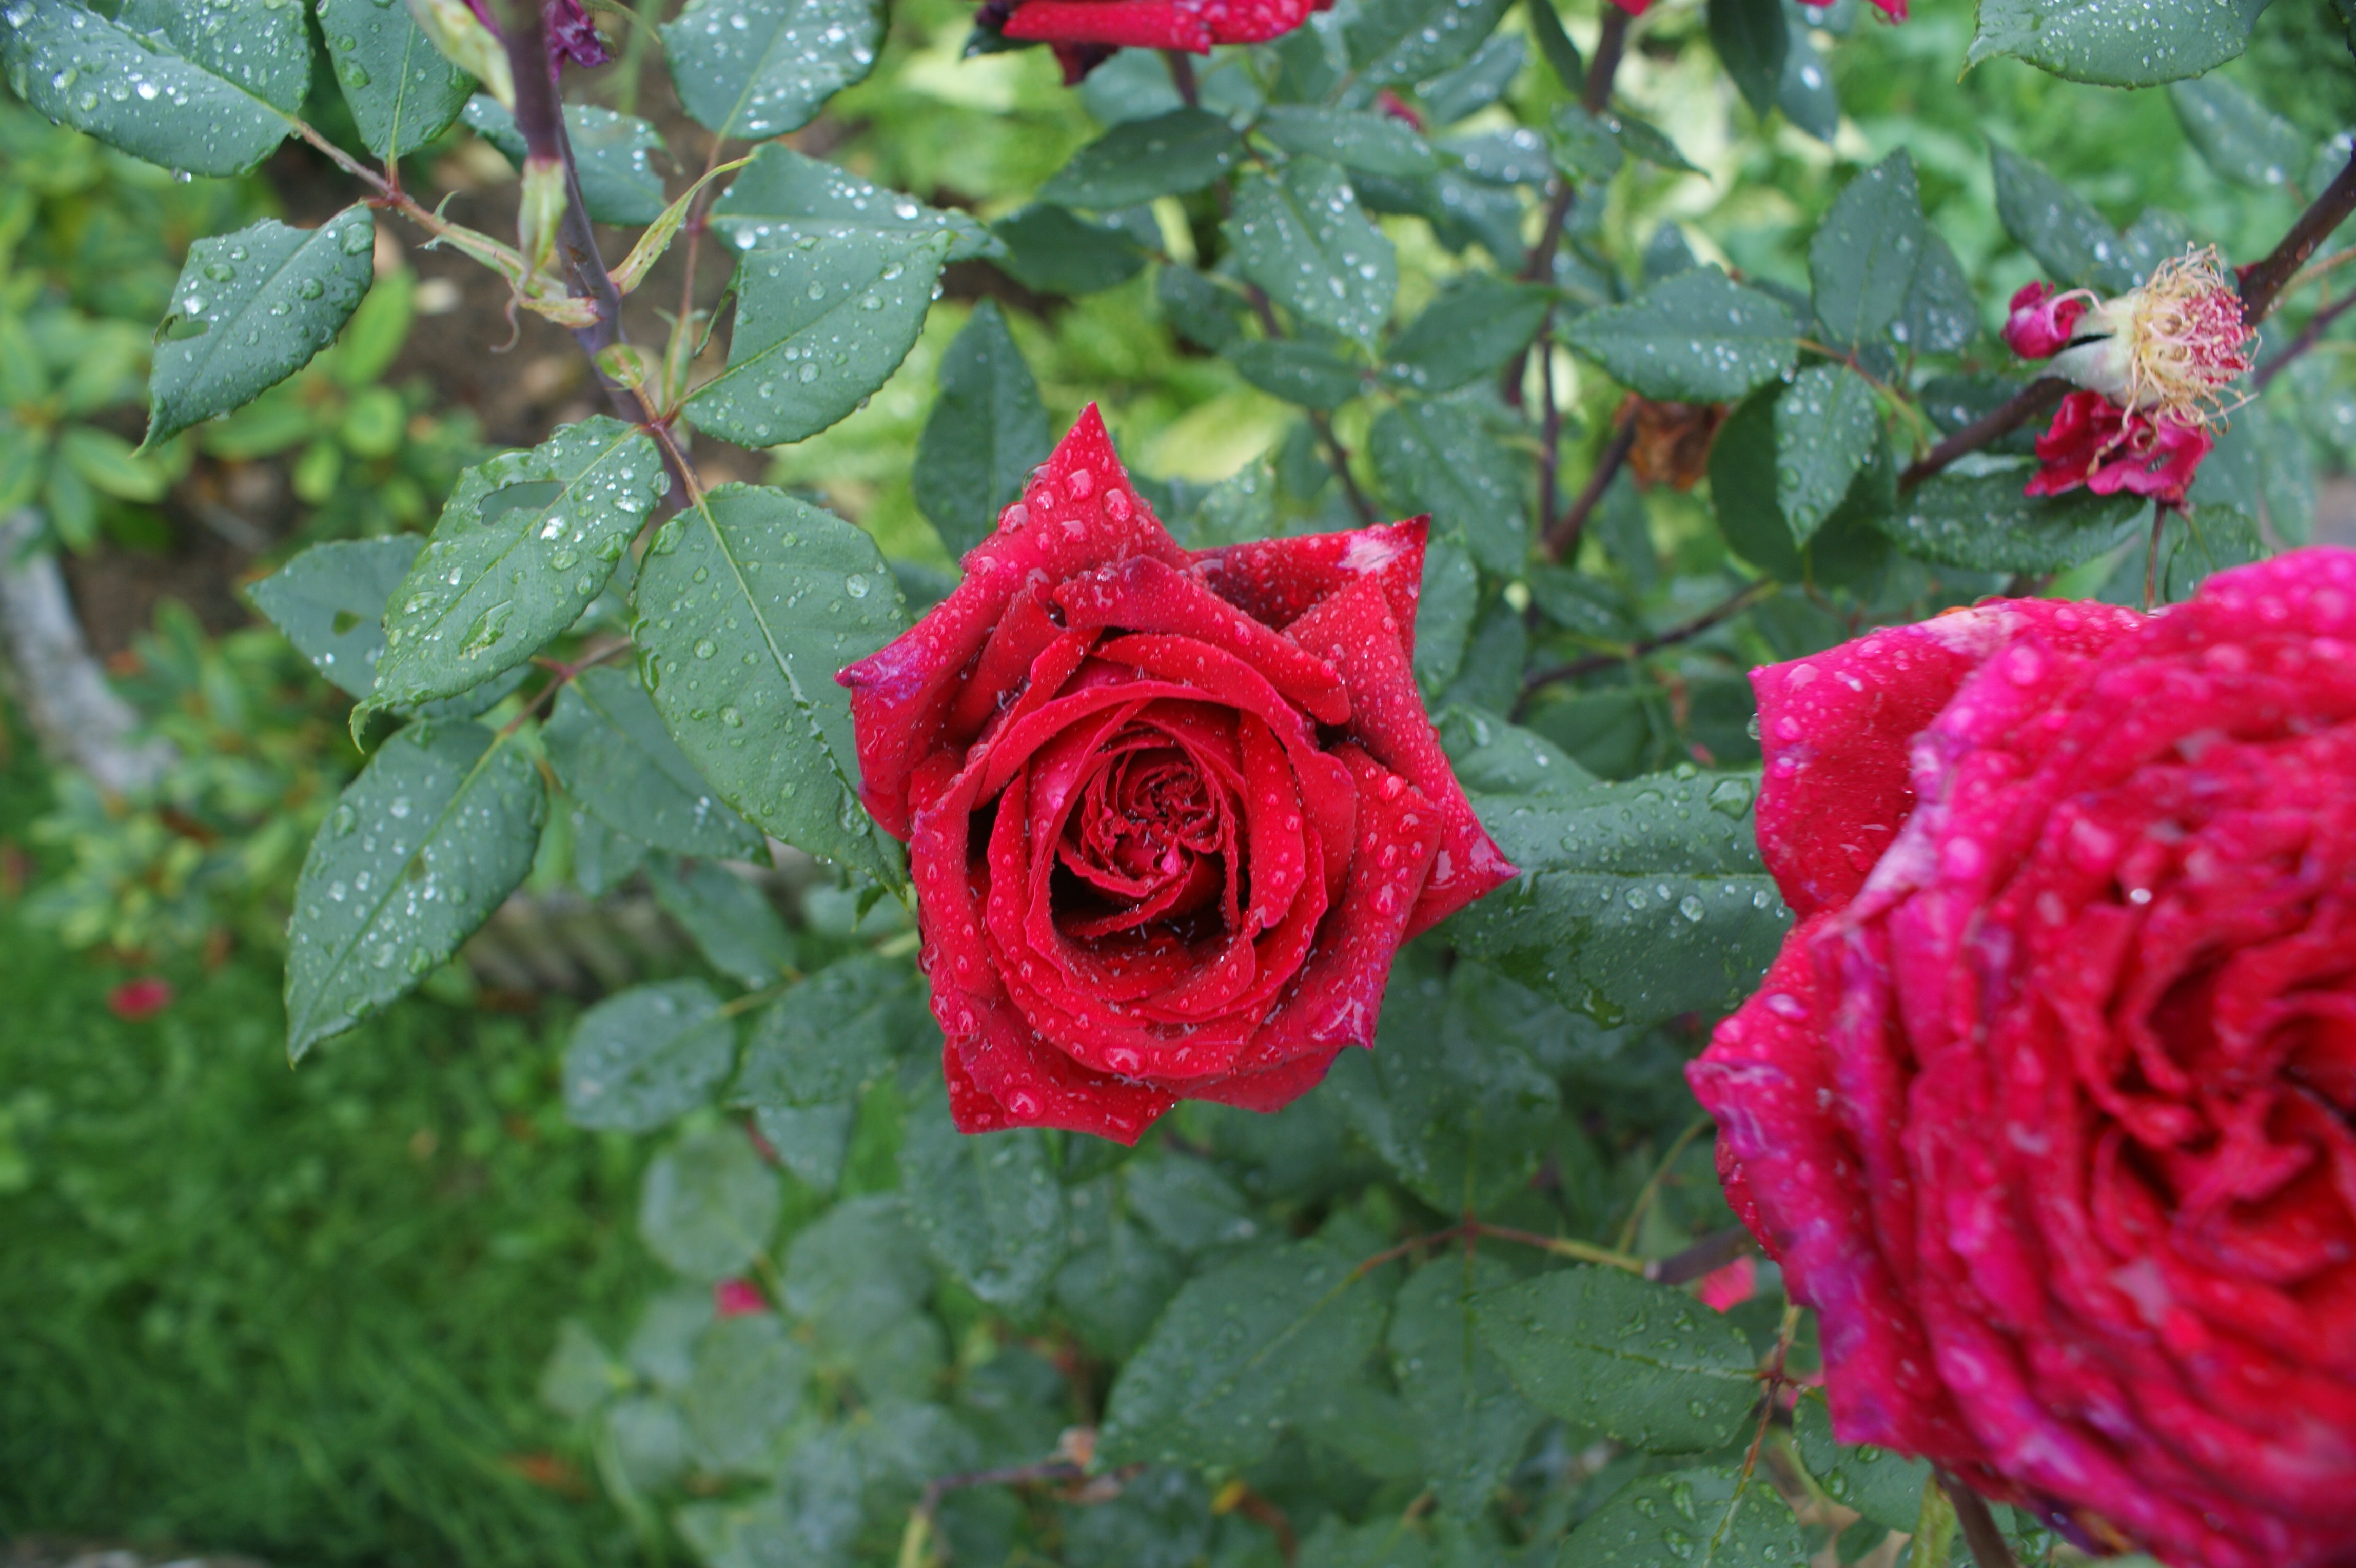
plant, flower, petal, rose, red, botany, flora, plants, shrub, rosa, floribunda, flowering plant, garden roses, rose family, annual plant, land plant, rosa centifolia, rose order